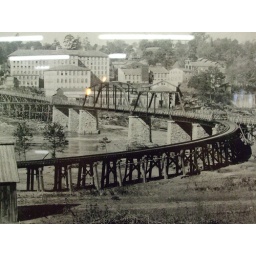
old rail road bridge in wetumpka